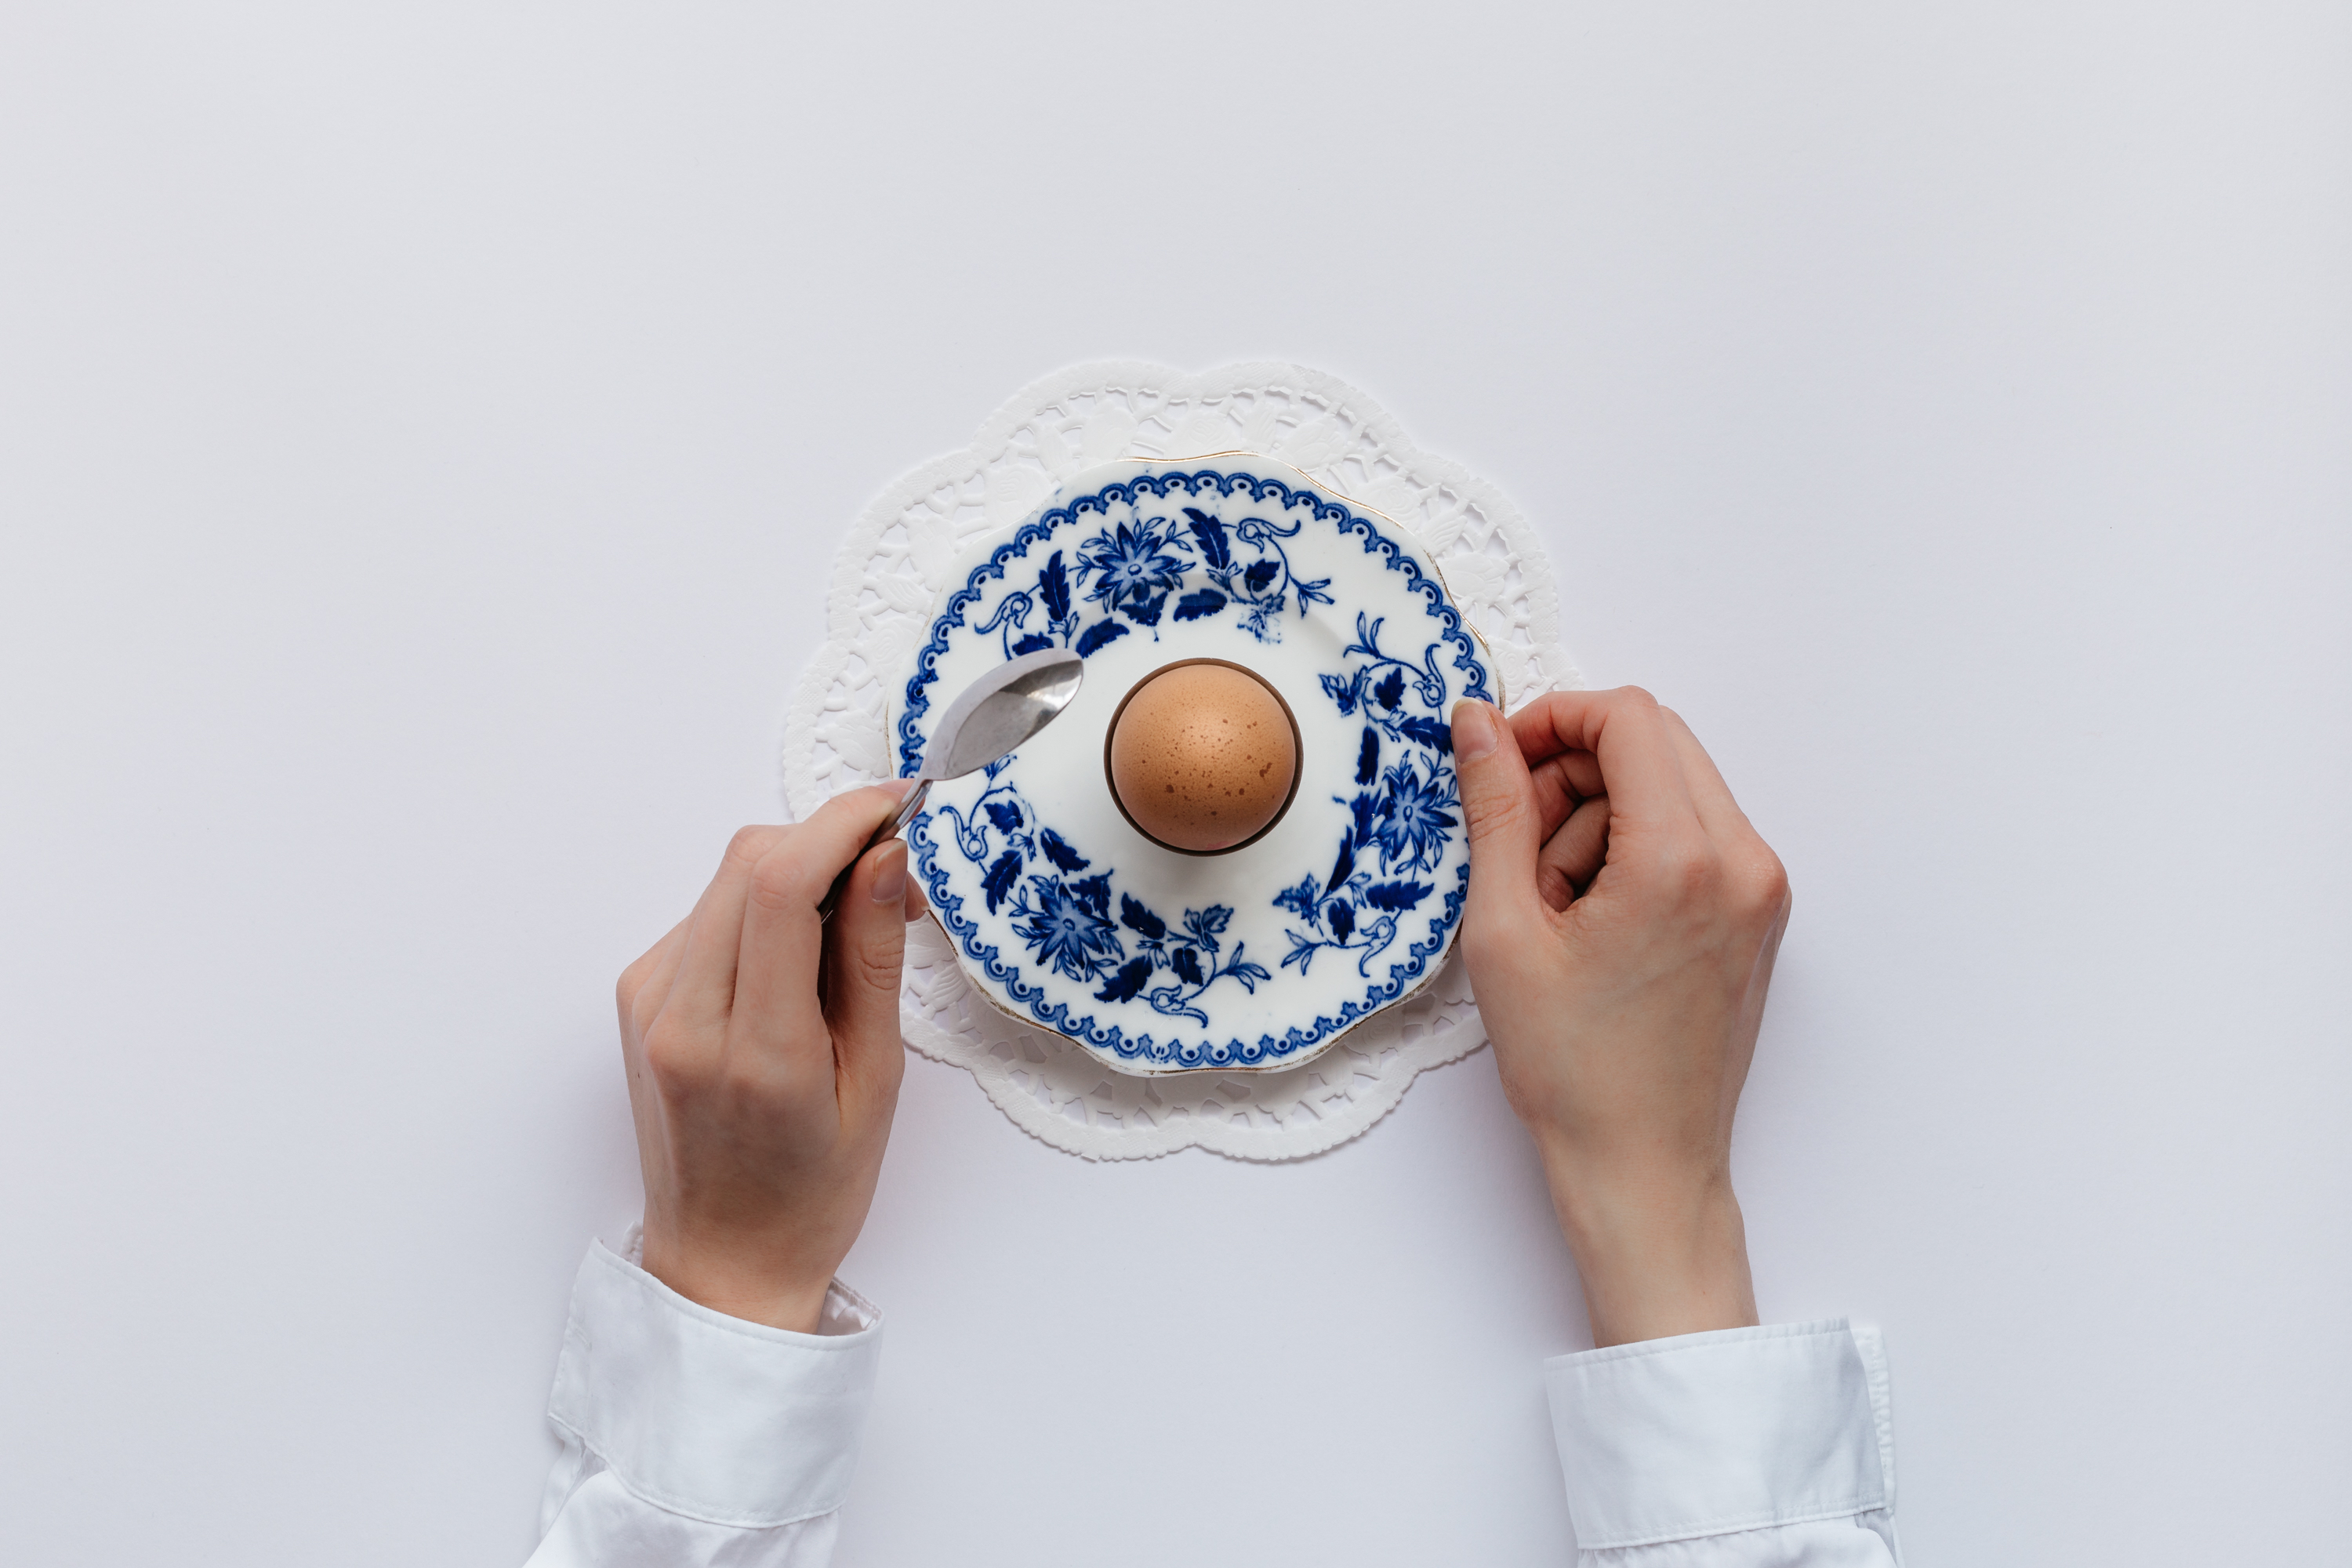
hand, saucer, blue, toy, circle, egg, product, hands, boiled egg, doily